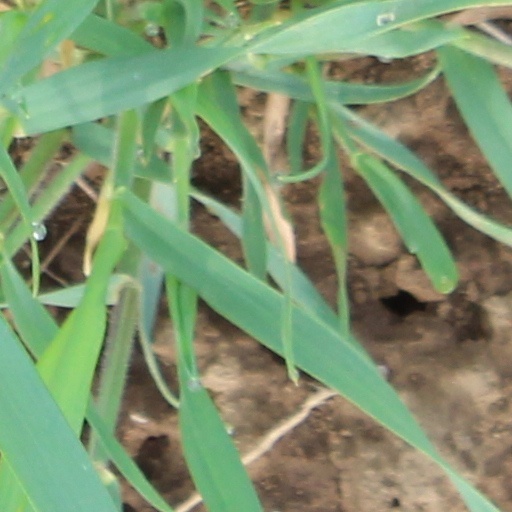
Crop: wheat